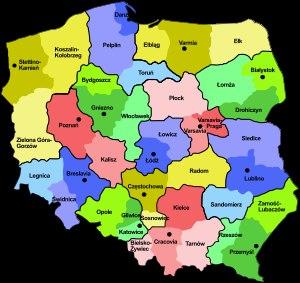
L’archidiocèse de Wrocław est un archidiocèse de rite romain de l’Église catholique. Il a pour cathédrale Wrocław en Pologne. Depuis sa création en évêché en l'an mil jusqu'à 1821, il dépendait de l'archidiocèse de Gniezno en Grande-Pologne. De 1821 à 1930 il dépendait directement du Siège apostolique. Entre 1821 et 1972, il était appelé officiellement diocèse de Breslau.
L'archidiocèse de Białystok est l'un des 14 archevêchés de Pologne. Son siège est situé à Białystok.
L'archidiocèse de Warmie est l'un des 14 archevêchés de Pologne.
L'archidiocèse de Cracovie, érigée canoniquement le 28 octobre 1925 par le pape Pie XI, est aujourd'hui l'une des quatorze archidiocèses de rite latin de l'Église catholique polonaise. Créé en l'an 1000, il est alors le deuxième centre religieux de Pologne après la métropole de Gniezno, à laquelle le diocèse de Cracovie est subordonné jusqu'en 1807. En XIe siècle, Cracovie devient la capitale de Pologne et les titulaires de son diocèse jouent un rôle de premier plan dans l'histoire du pays. Ils siègent à la Cathédrale de Cracovie.
L'Église catholique en Pologne désigne l'organisme institutionnel et sa communauté locale ayant pour religion le catholicisme en Pologne.